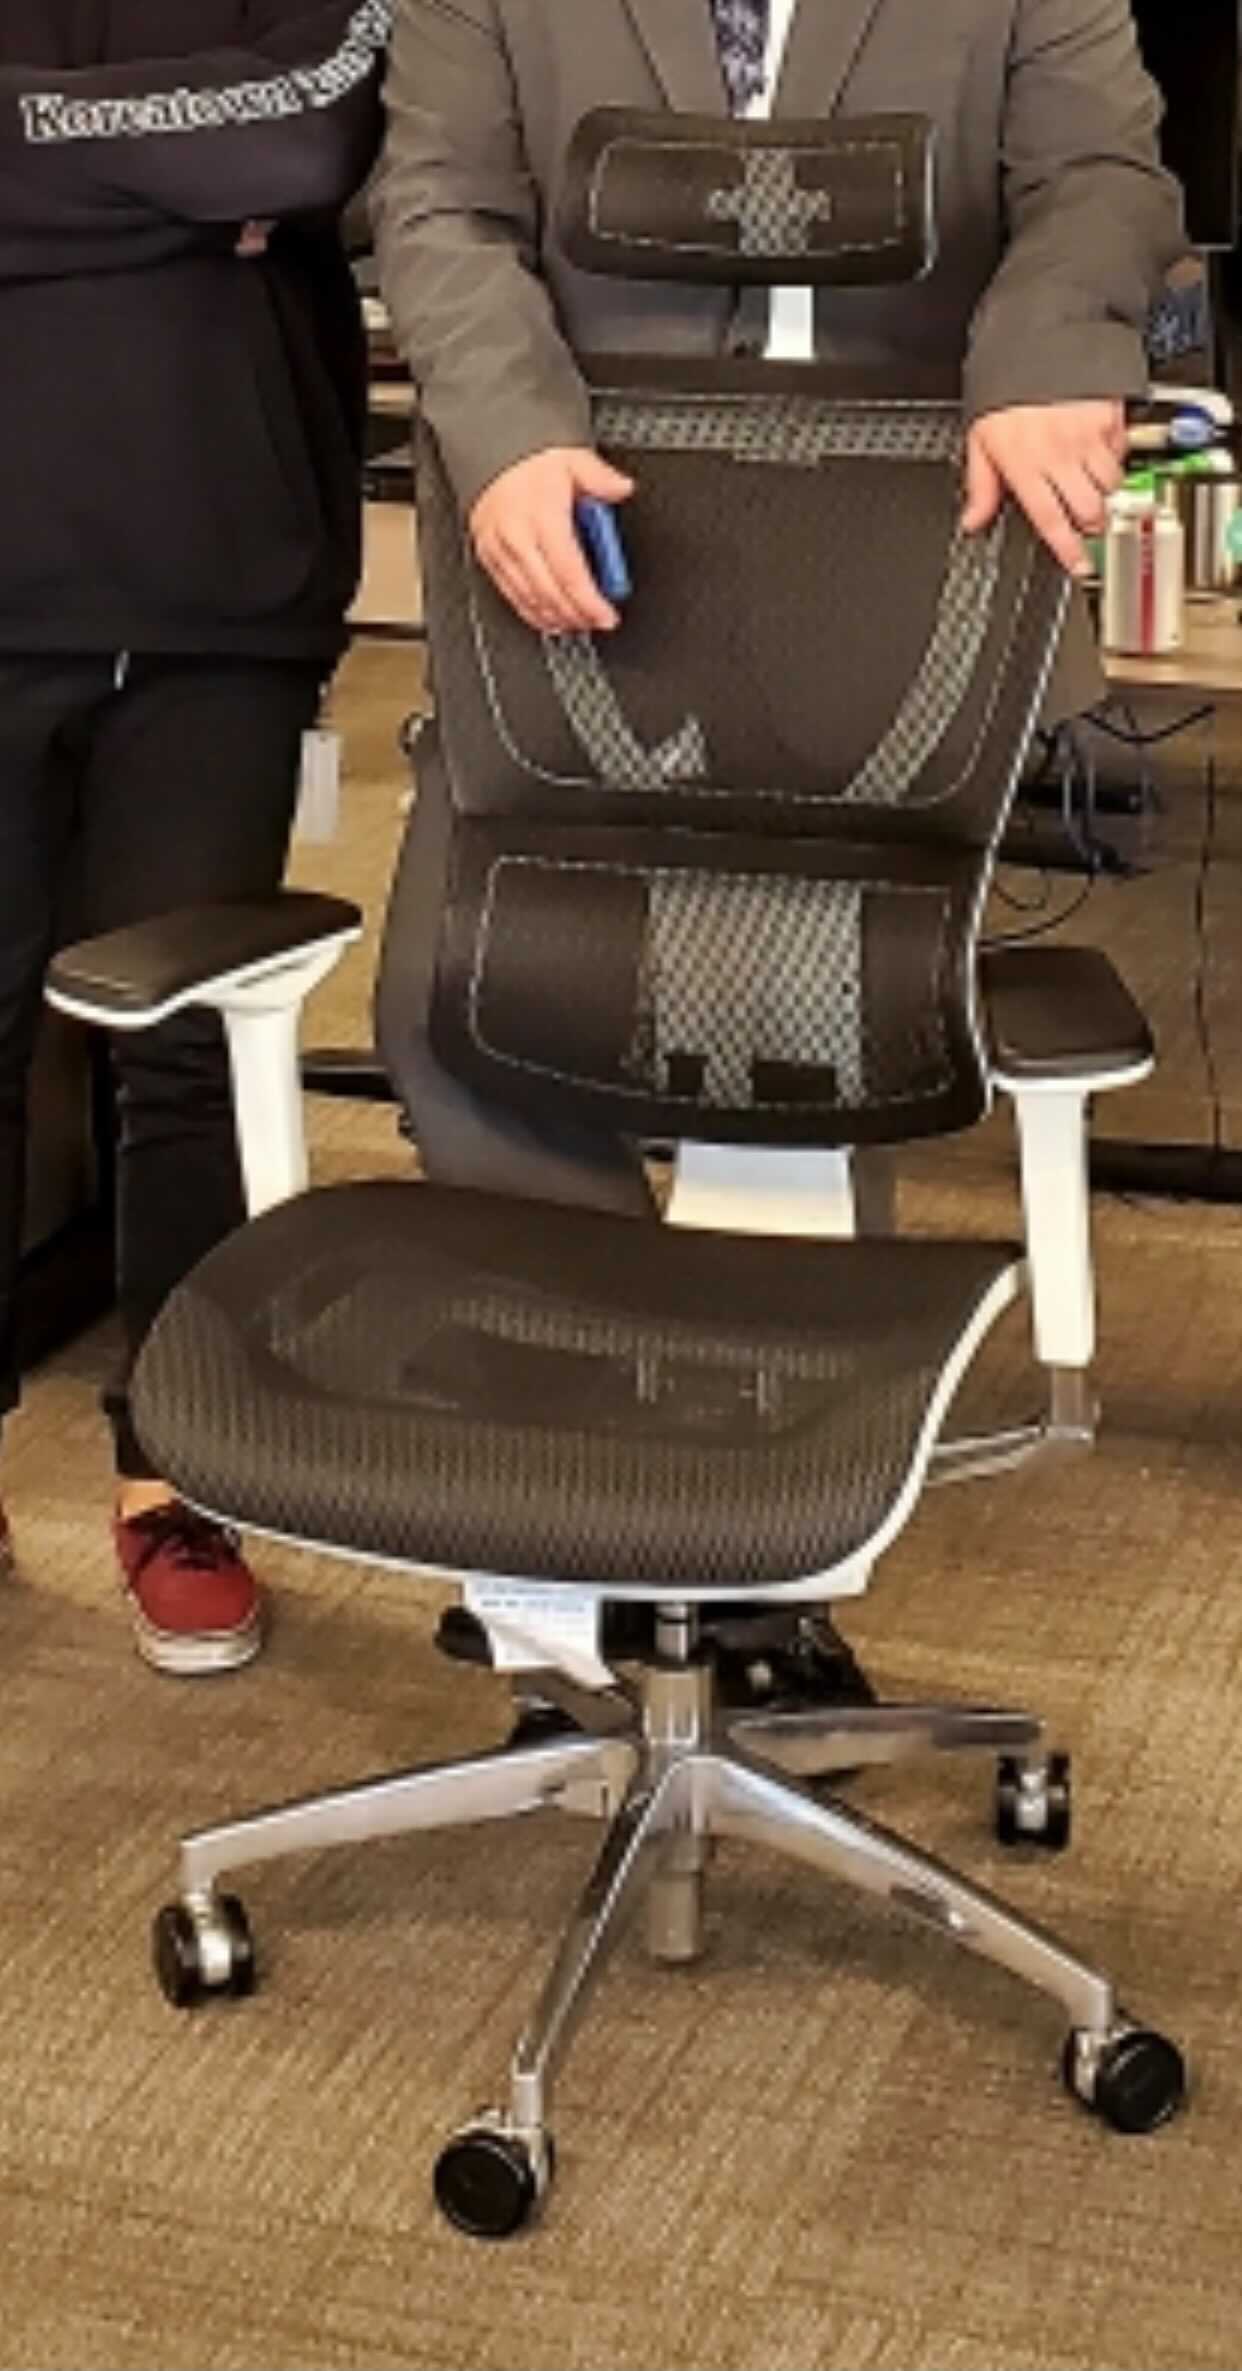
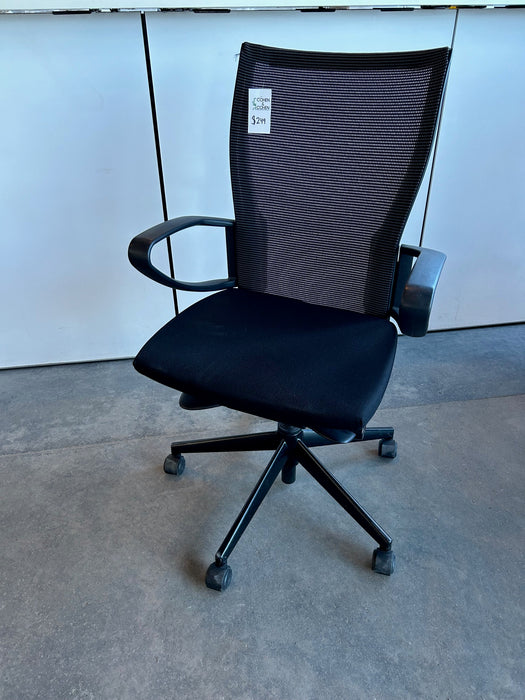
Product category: items_chair
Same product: no